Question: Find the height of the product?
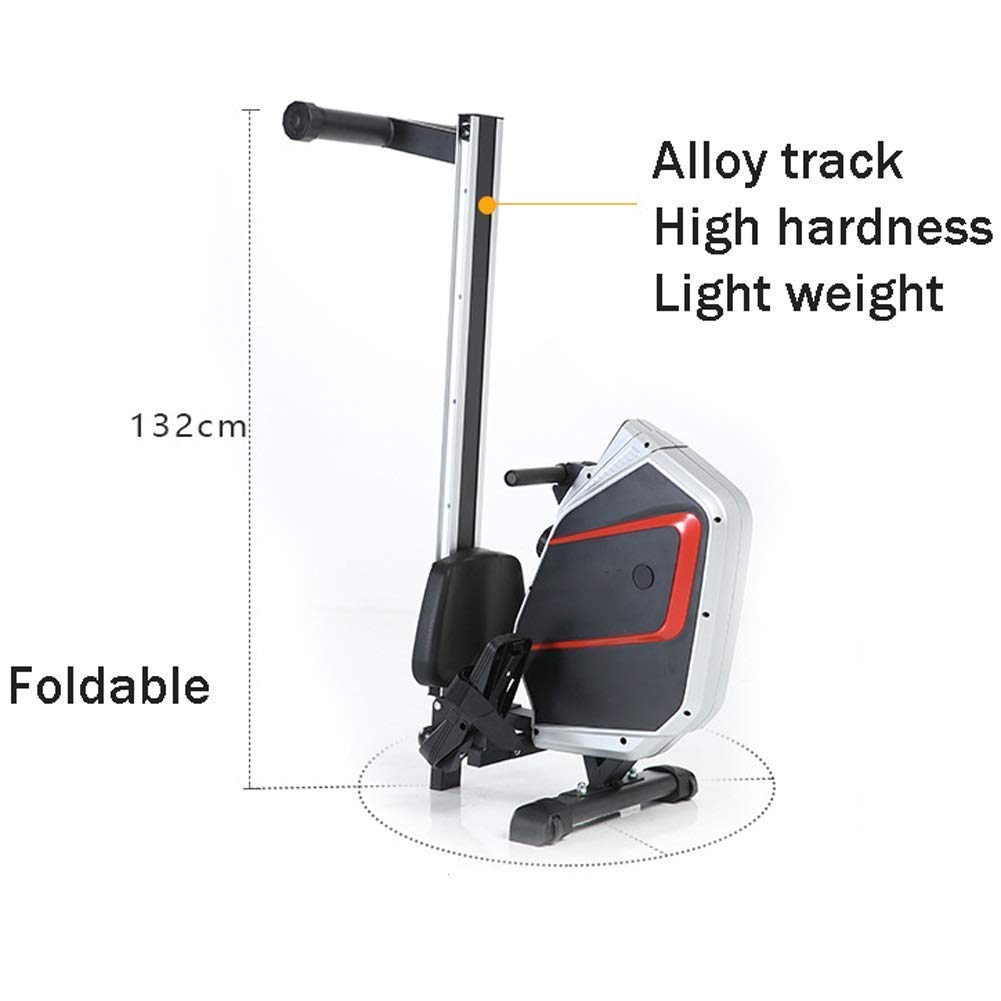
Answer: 132.0 centimetre